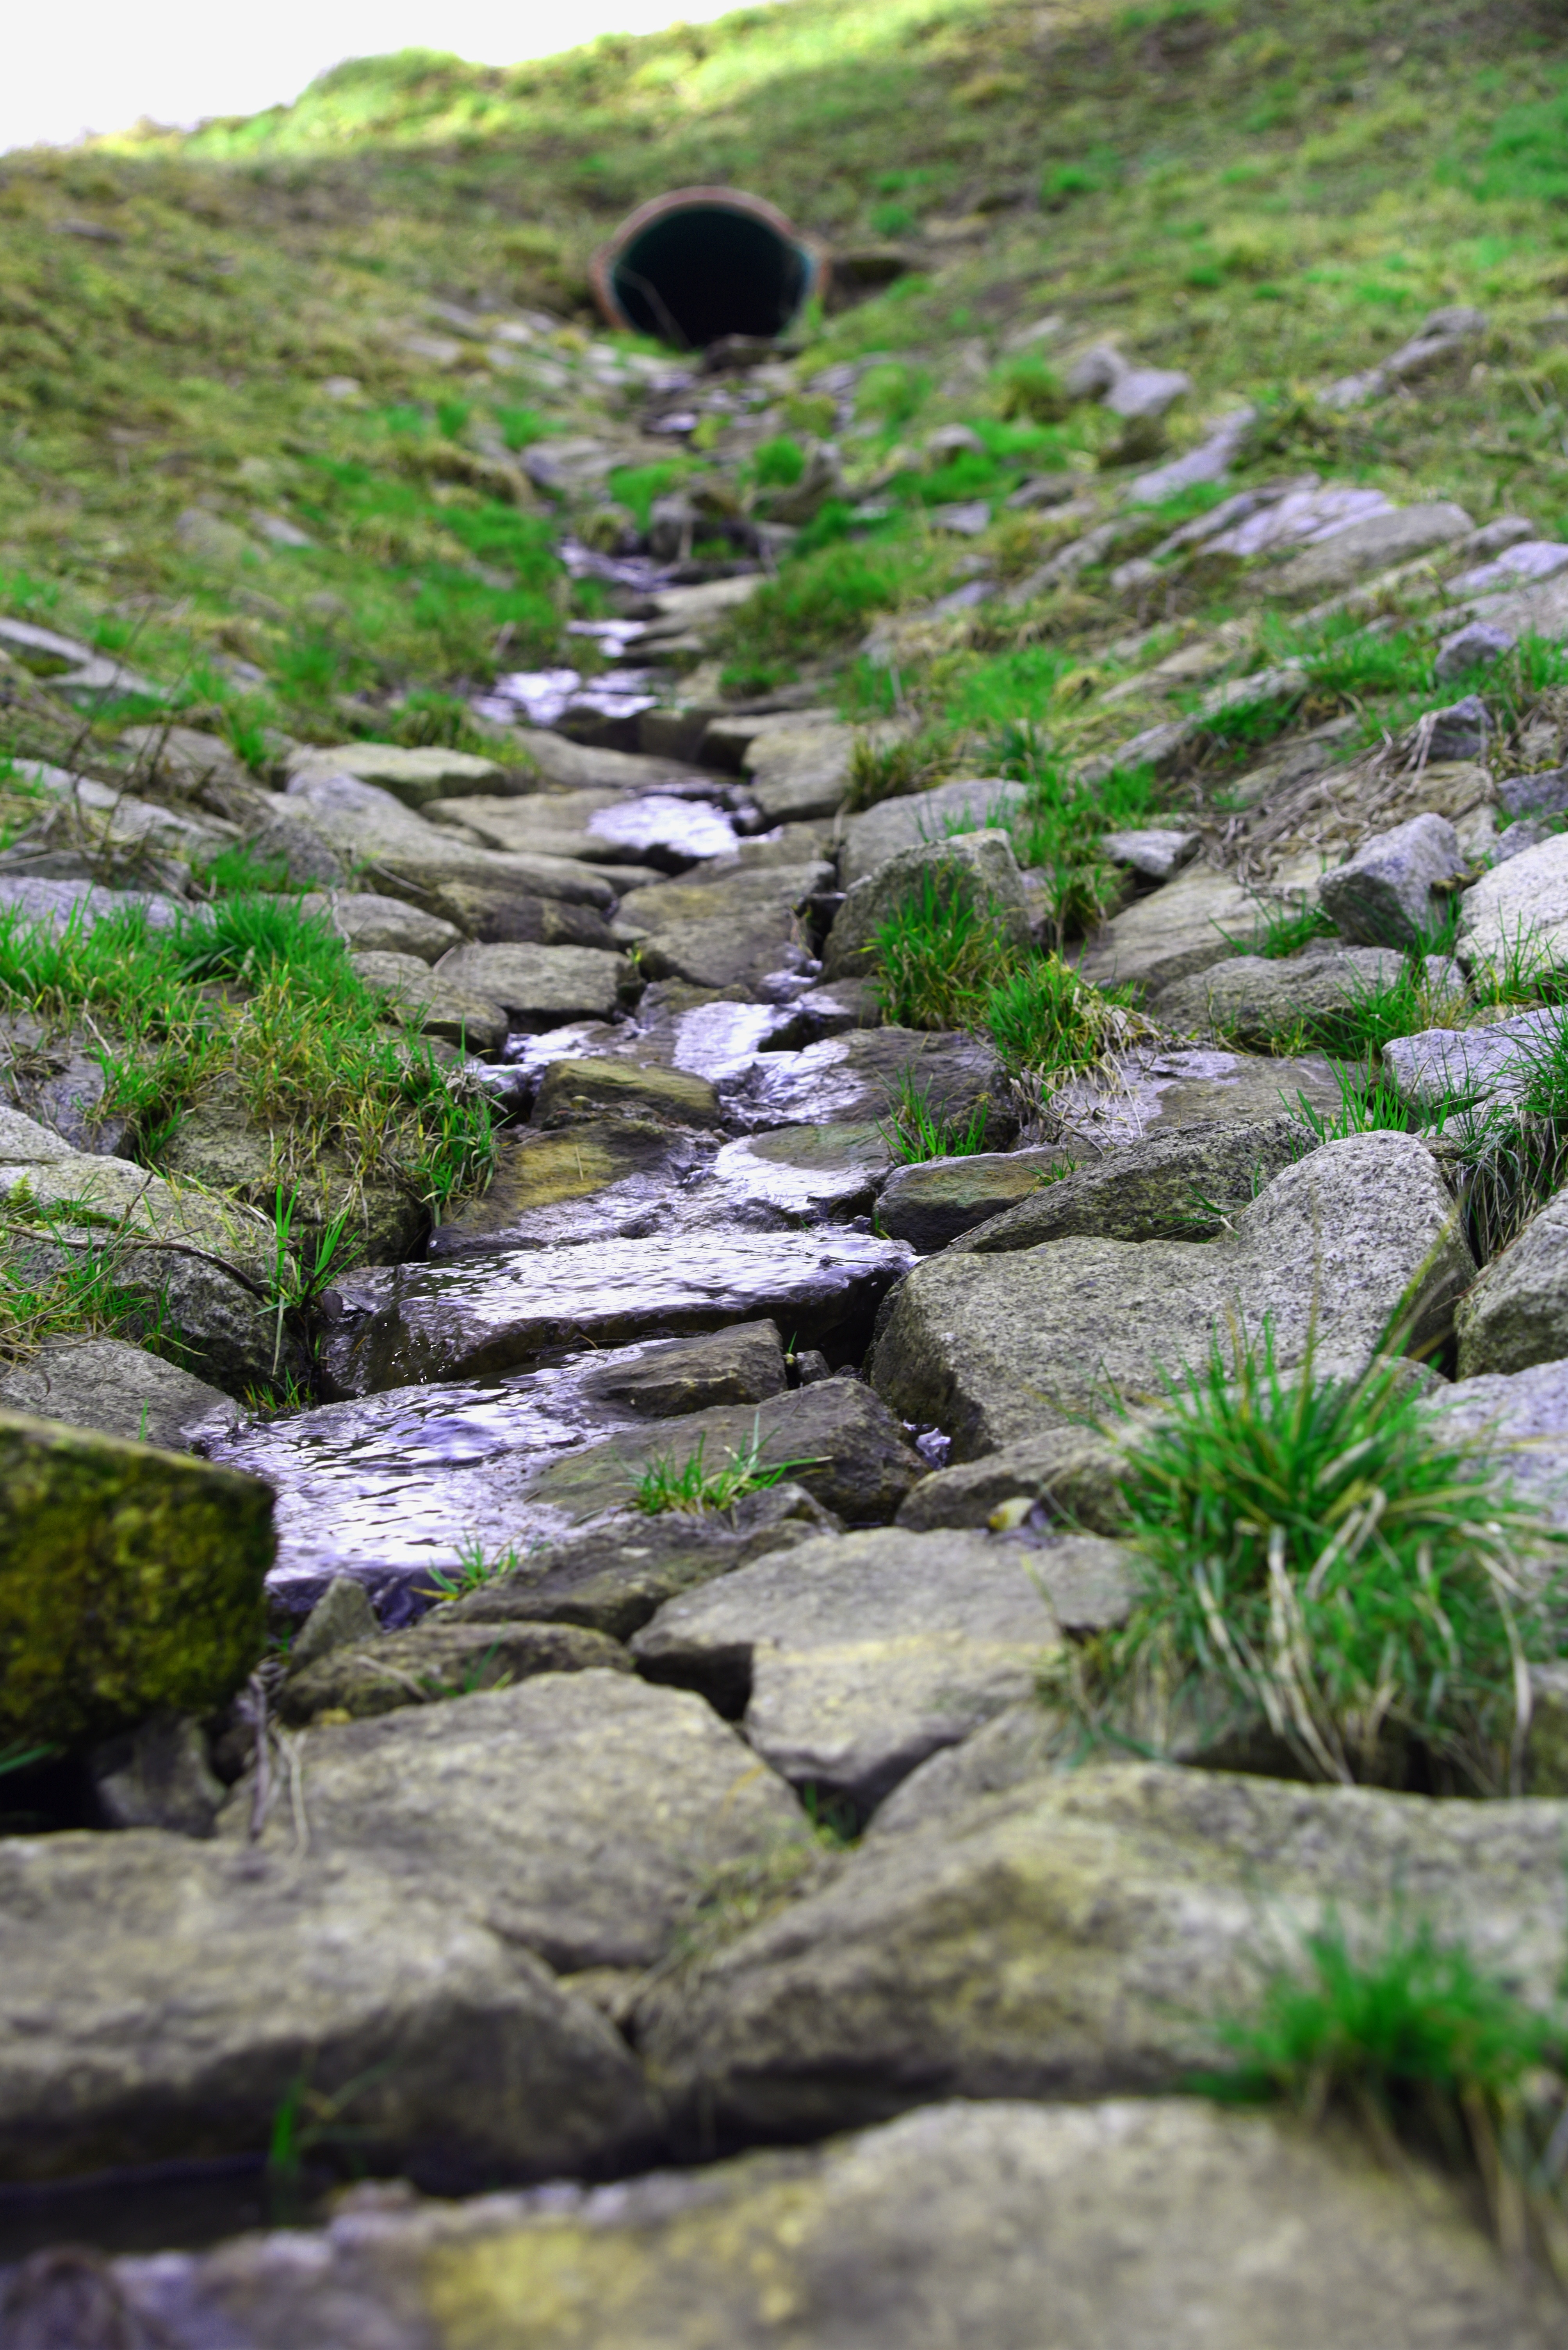
landscape, water, rock, wilderness, plant, flower, river, overgrown, stream, rapid, botany, stones, source, vegetation, woodland, bach, waters, water feature, ecosystem, watercourse, steinchen